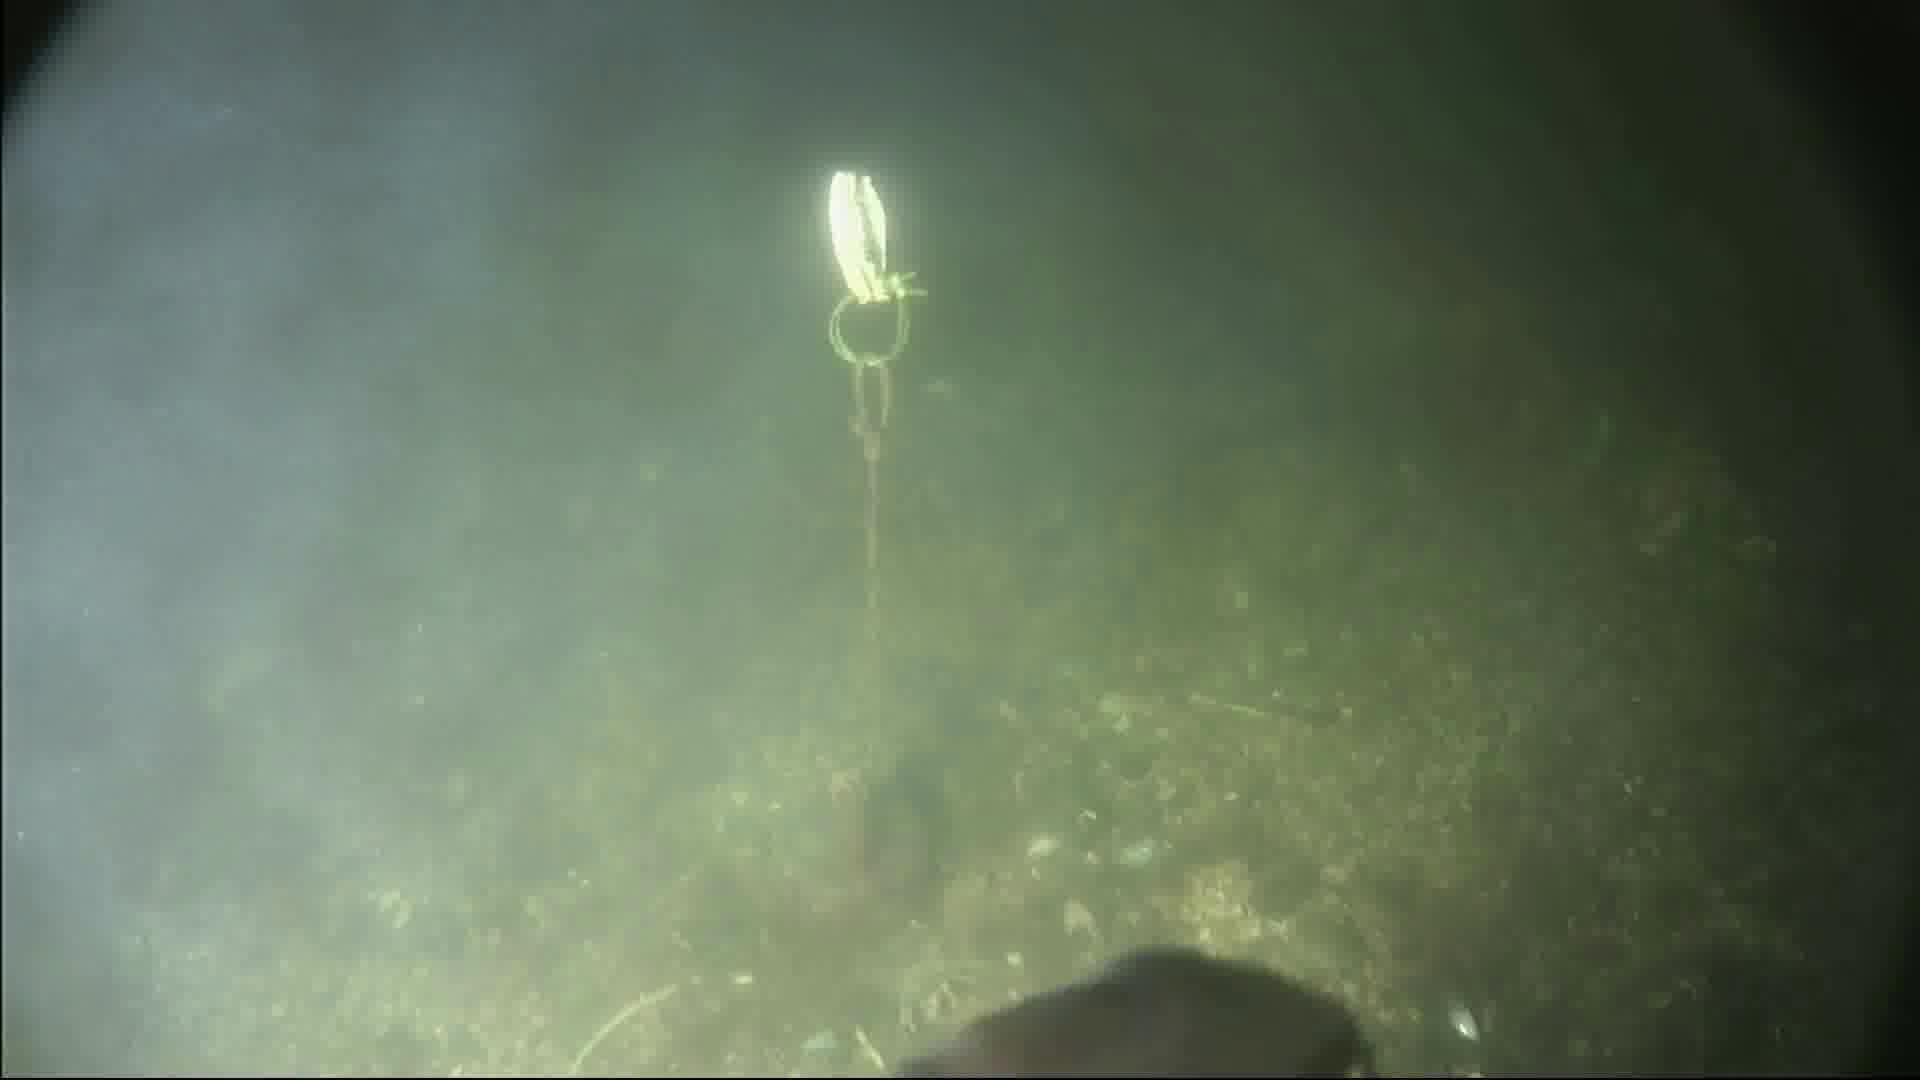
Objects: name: fish
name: crab